Saber shin

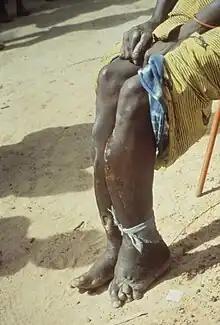
Saber shin in late tertiary yaws

Periosteal reaction along the shaft of the tibia. It can result from congenital syphilis, yaws, Paget's disease of bone, vitamin D deficiency or Weismann-Netter–Stuhl syndrome. It can be due to osteomalacia.